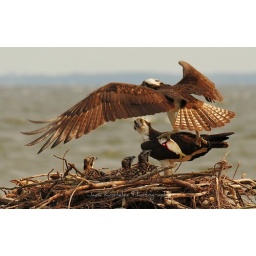
Osprey parent flying back to the nest with a fish in its talons - Maryland USA